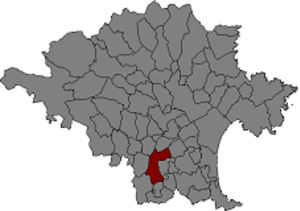
Garrigàs est une commune d'Espagne dans la communauté autonome de Catalogne, province de Gérone, de la comarque d'Alt Empordà